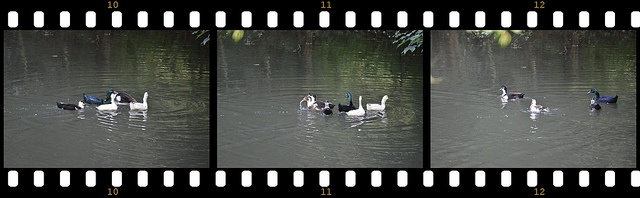
Three picture frames of ducks swimming in water.
Multiple shots of birds swimming on top of the water.
A group of ducks on a calm body of water.
A set of three photos showing a group of ducks moving across water.
Three film clips of a pond of ducks.
Three panels of ducks swimming on a wide pond.